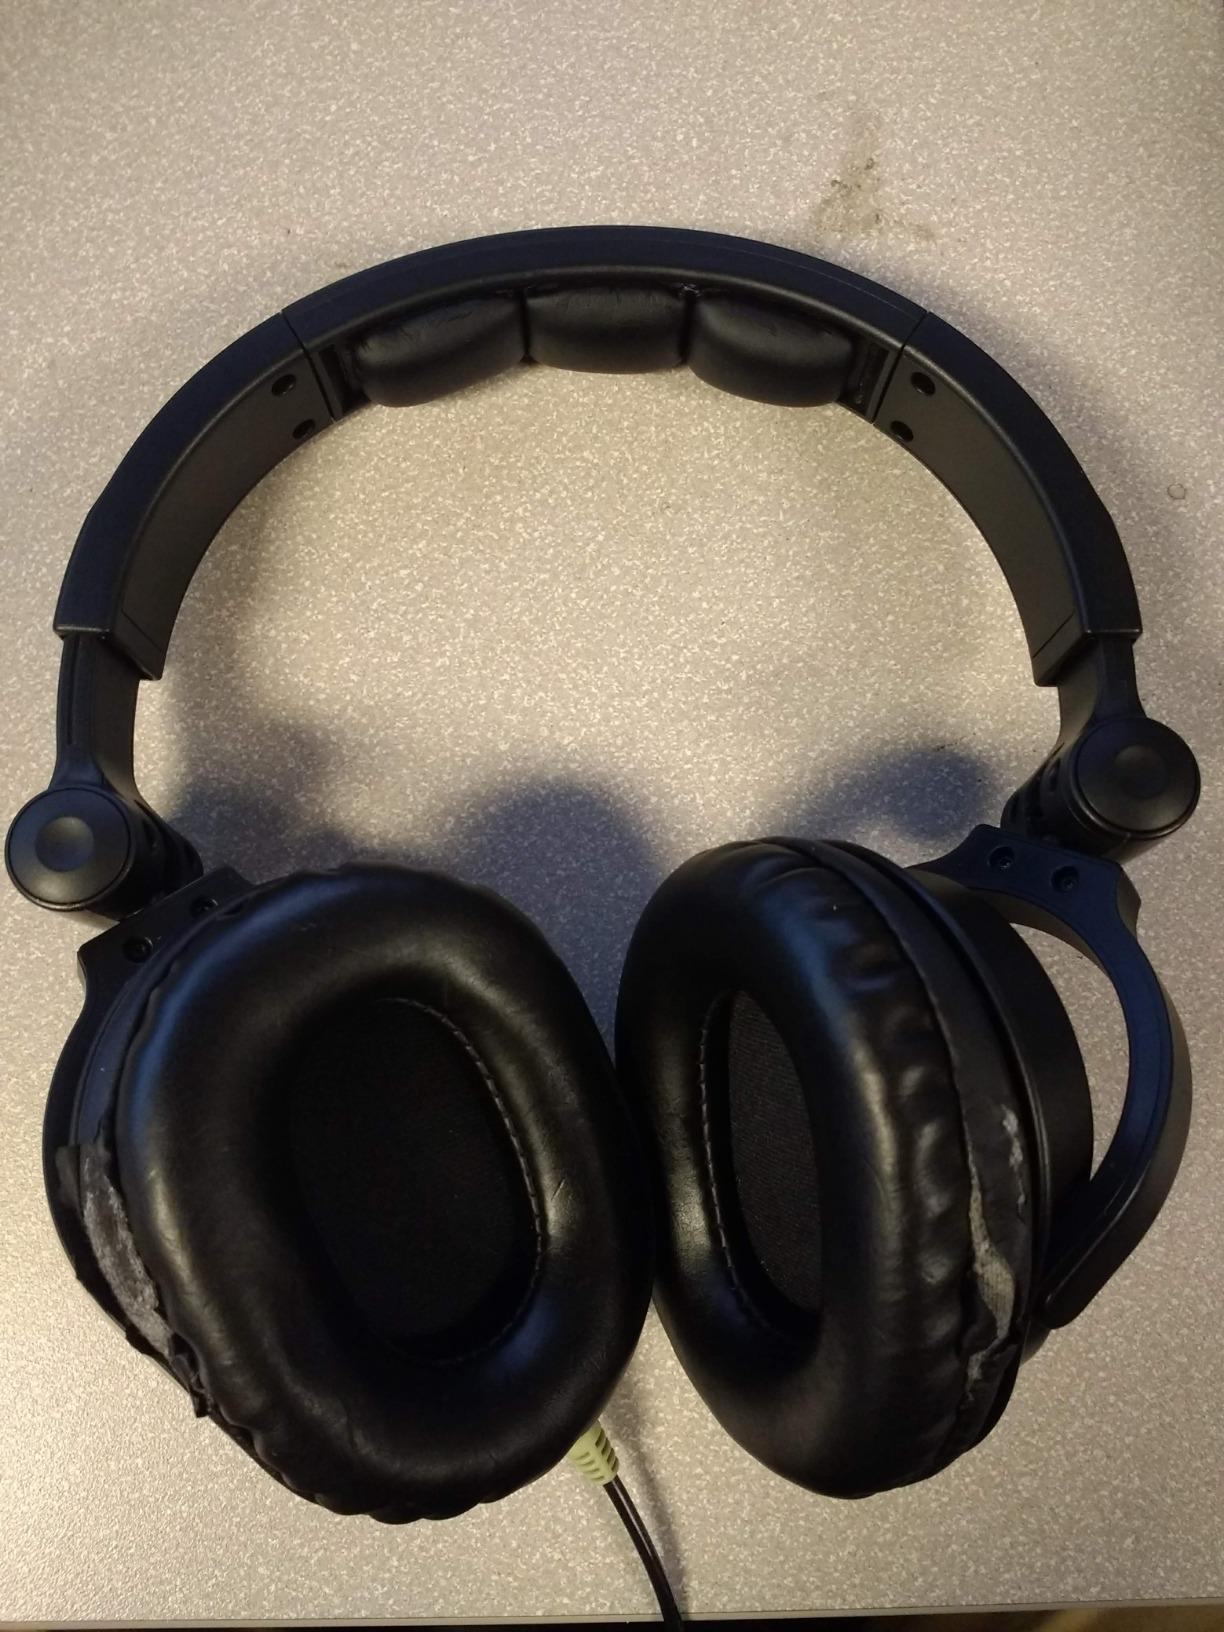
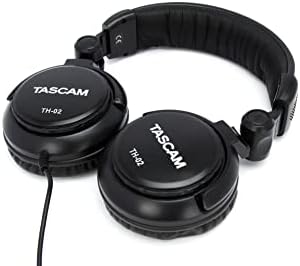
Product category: headphones
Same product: no